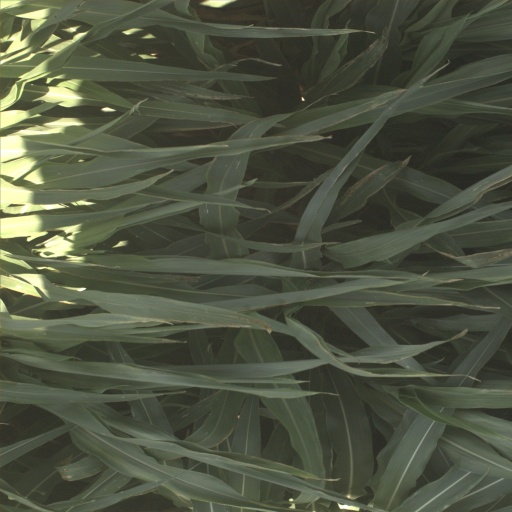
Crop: sorghum